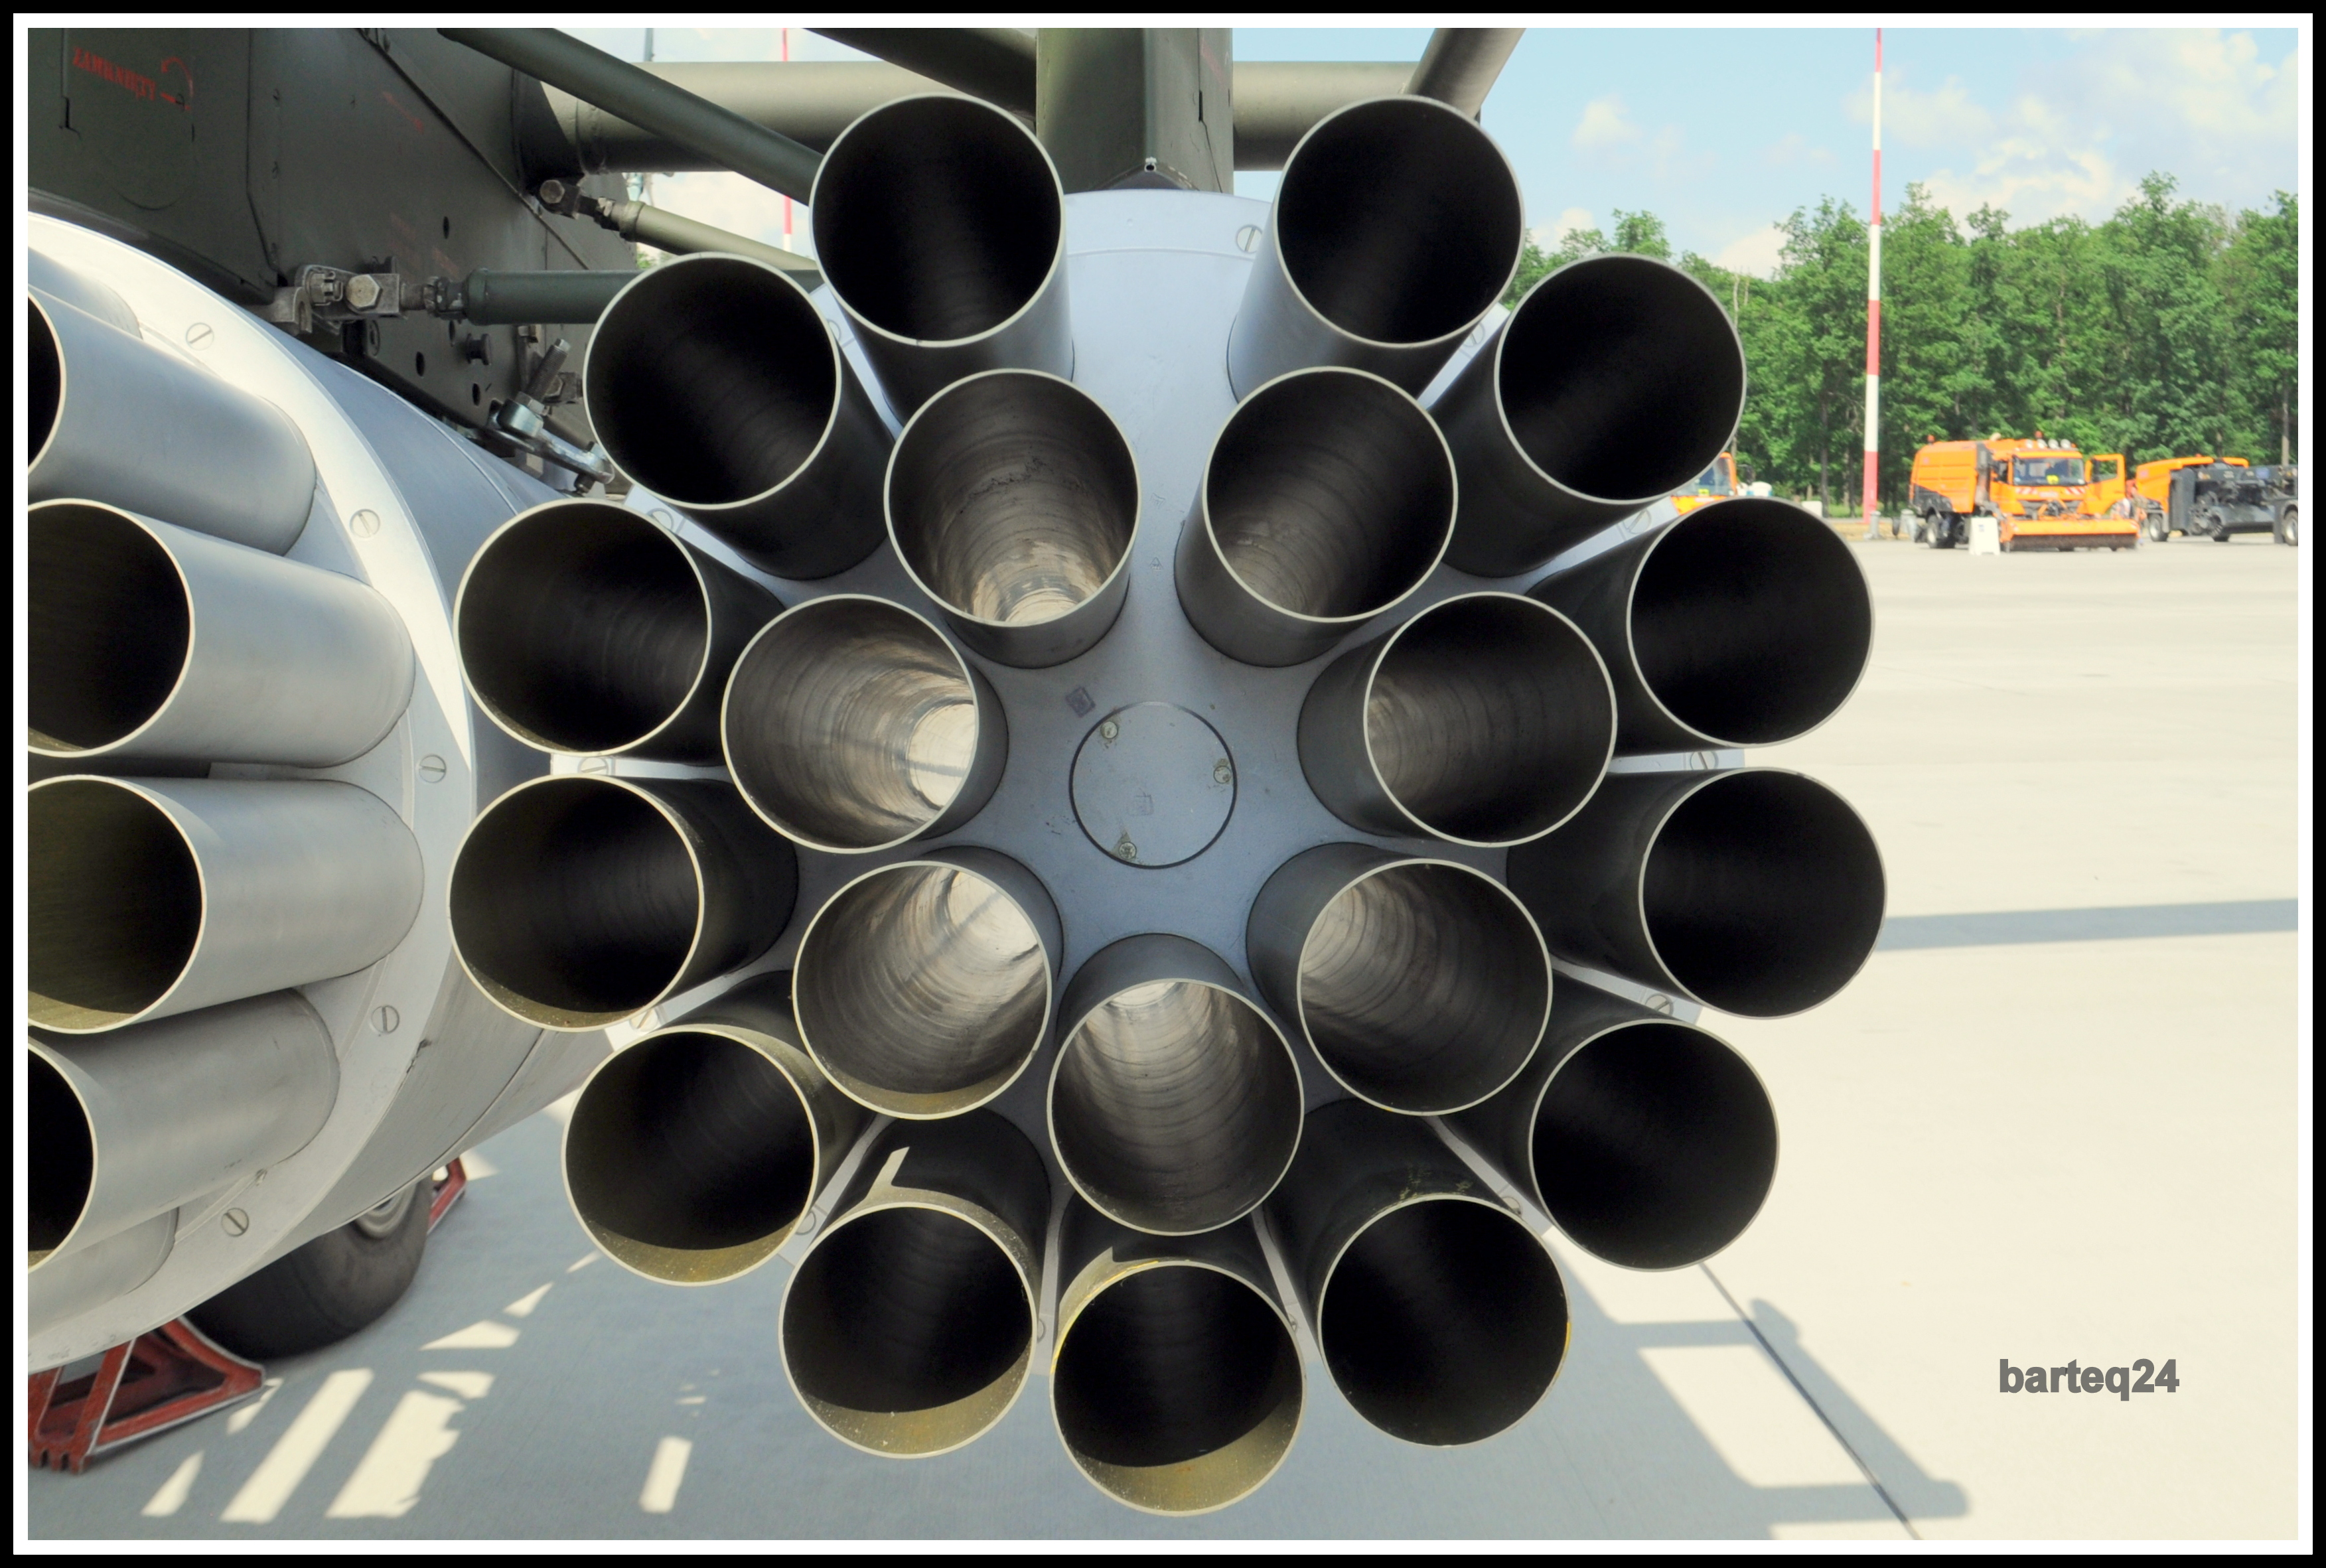
wheel, circle, pipe, man made object, aircraft engine